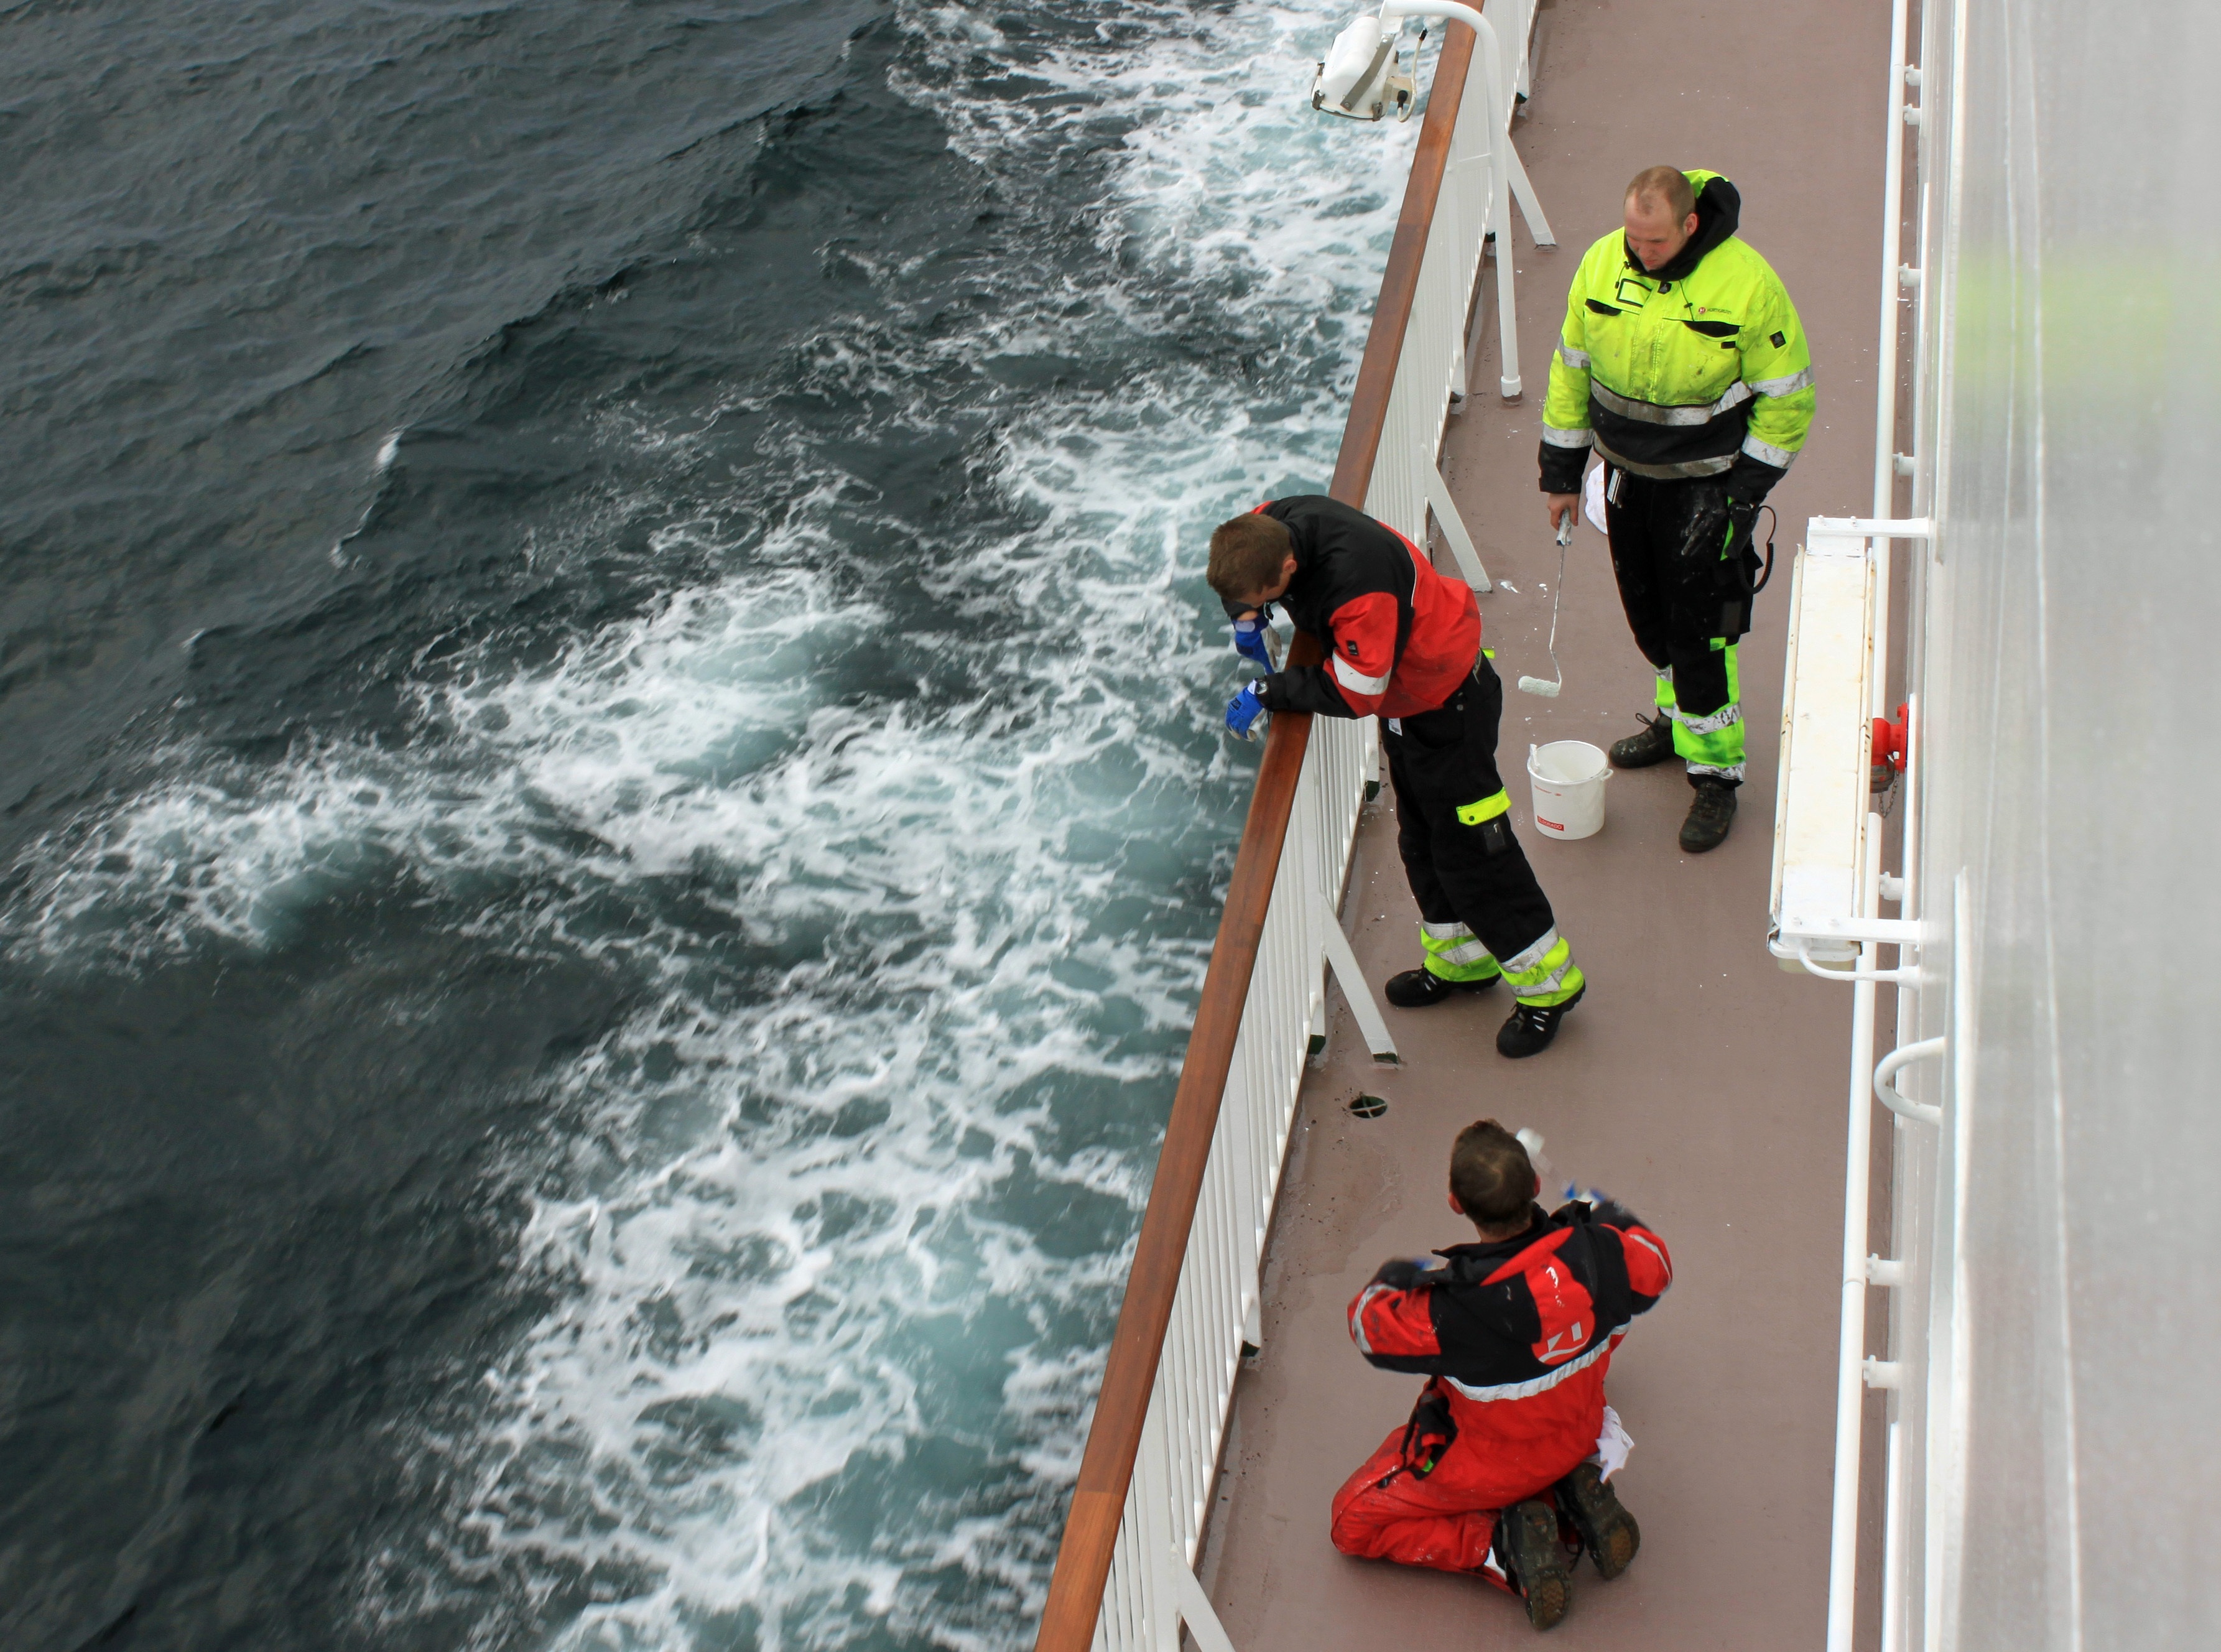
boat, adventure, ship, recreation, vehicle, exit, color, colorful, extreme sport, painter, sports, boating, workers, rescue